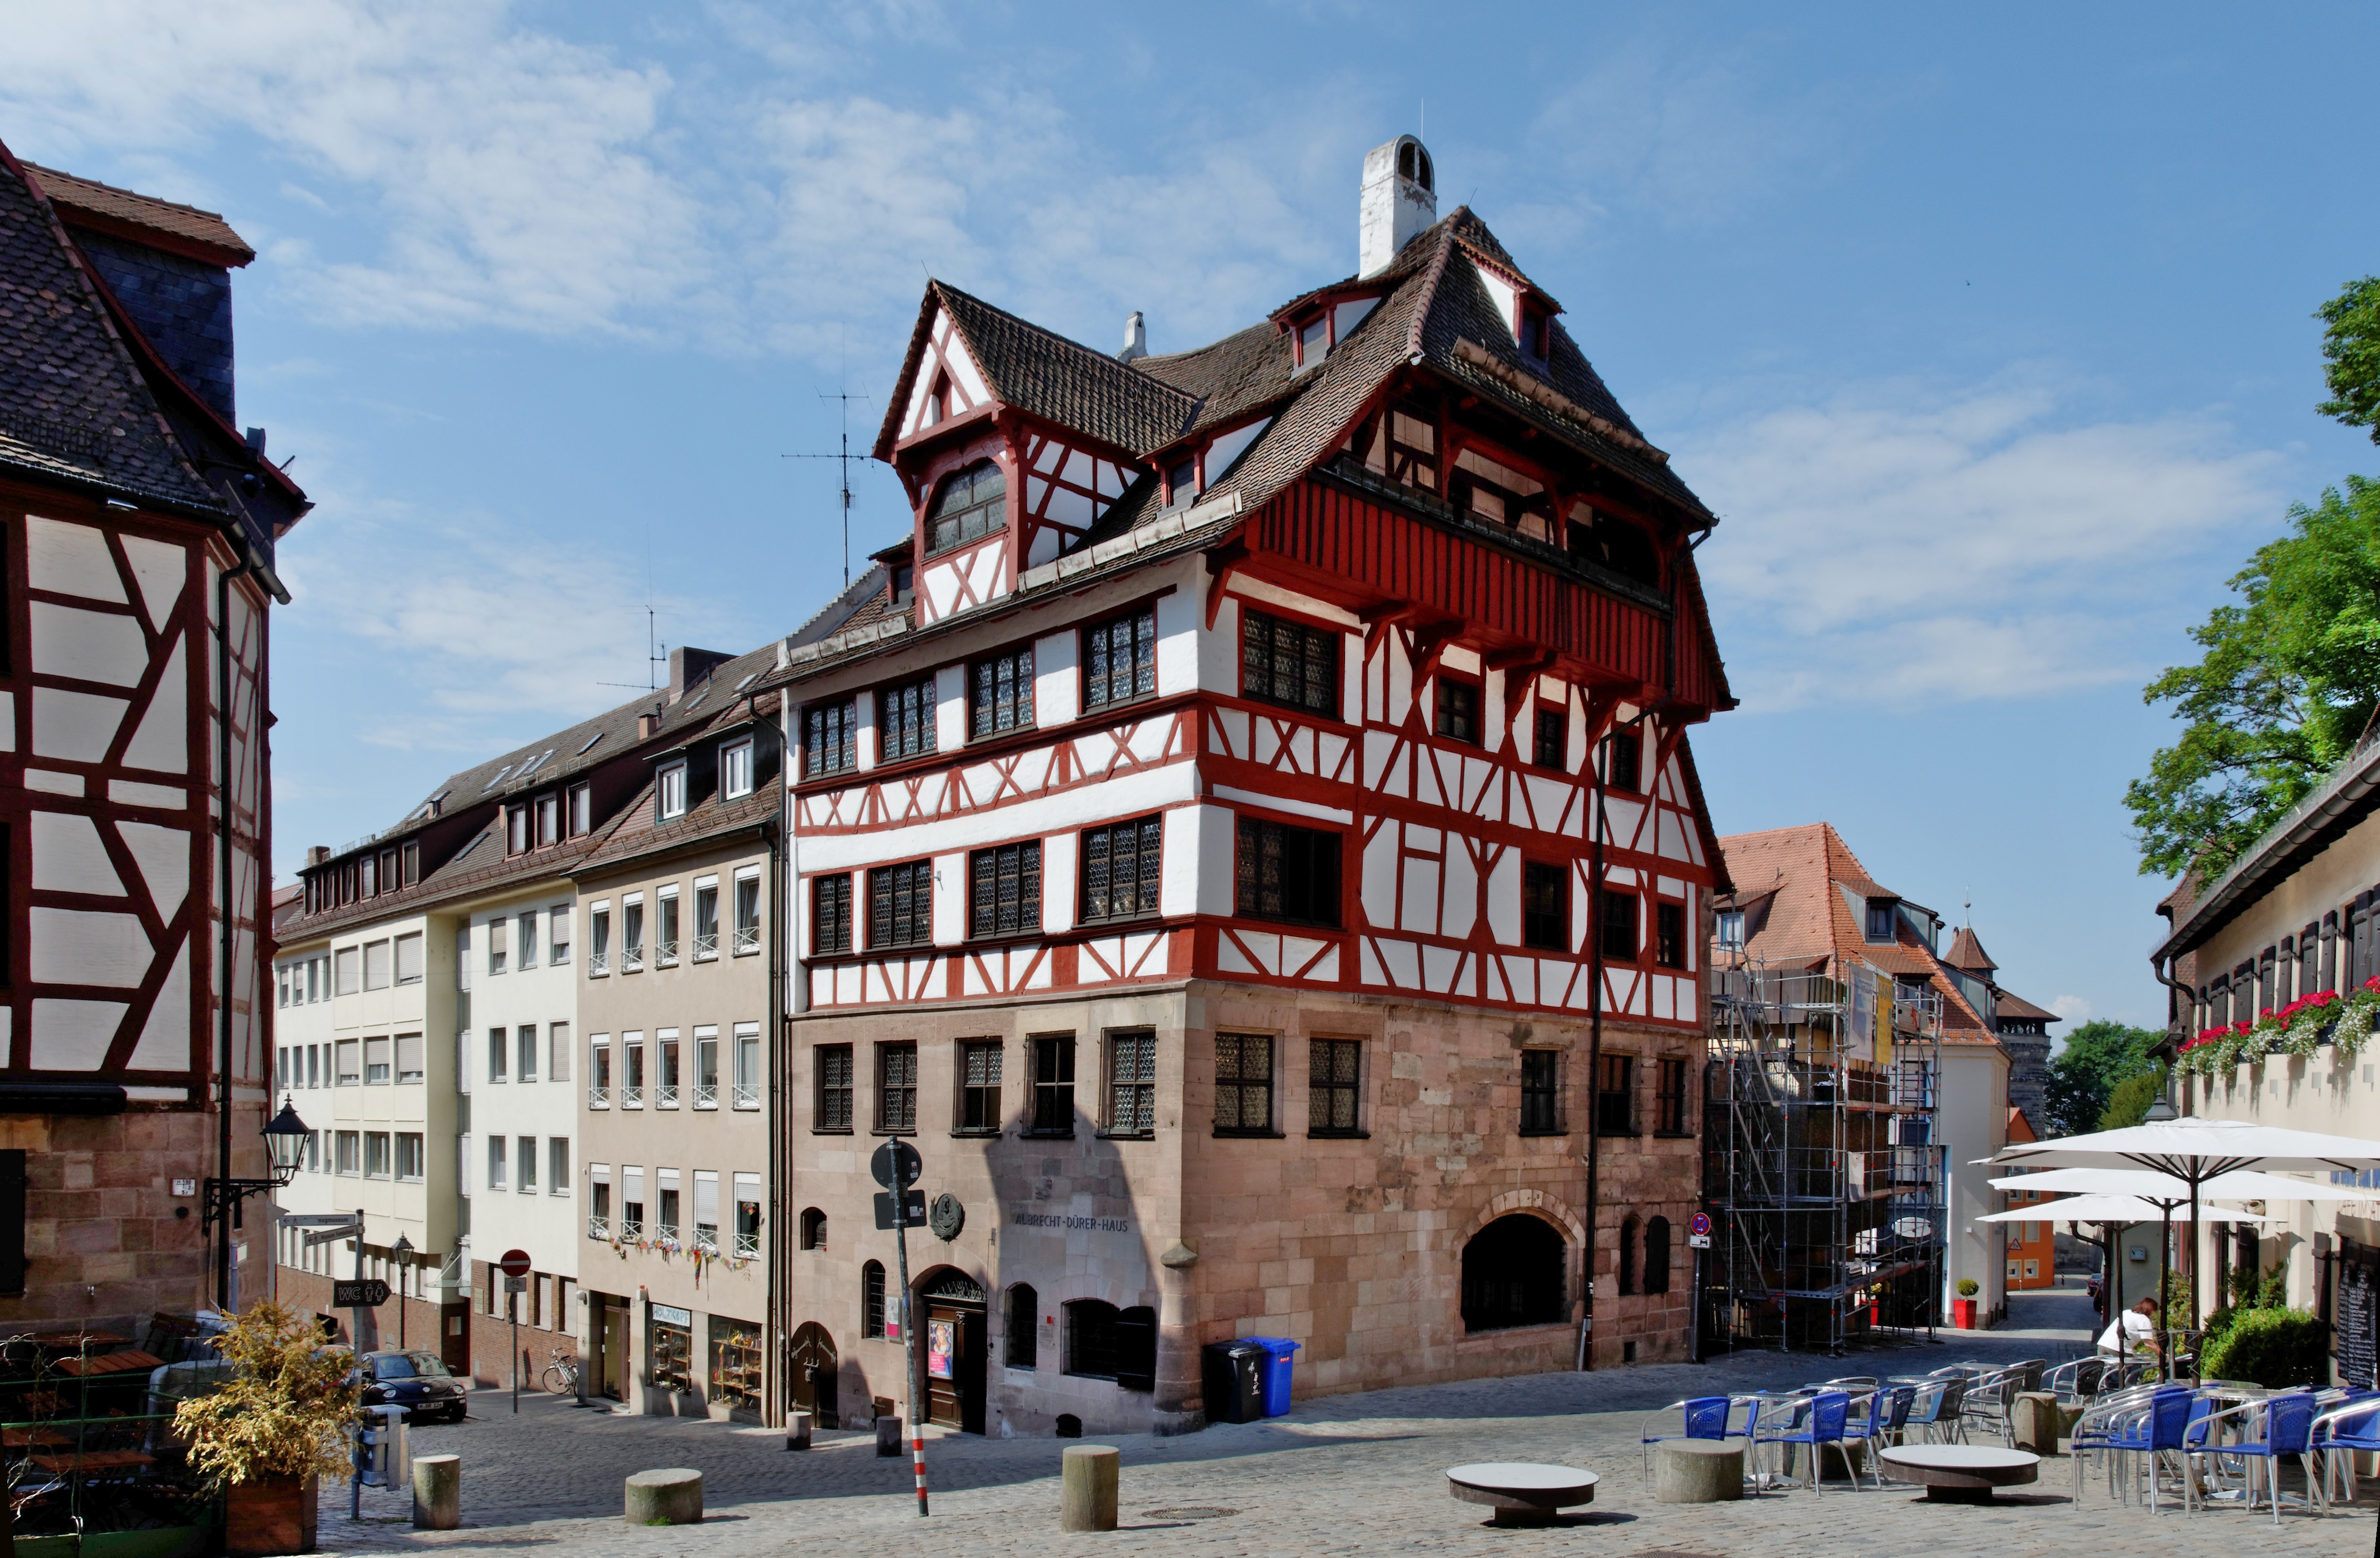
architecture, town, city, cityscape, downtown, plaza, landmark, facade, tourism, town square, nuremberg, neighbourhood, fachwerkhaus, truss, residential area, human settlement, albrecht d rer haus, albrecht d rer stra e